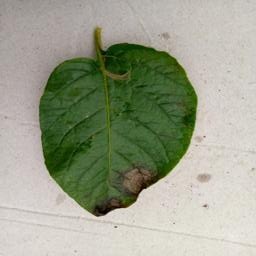
Etiqueta: Late Blight